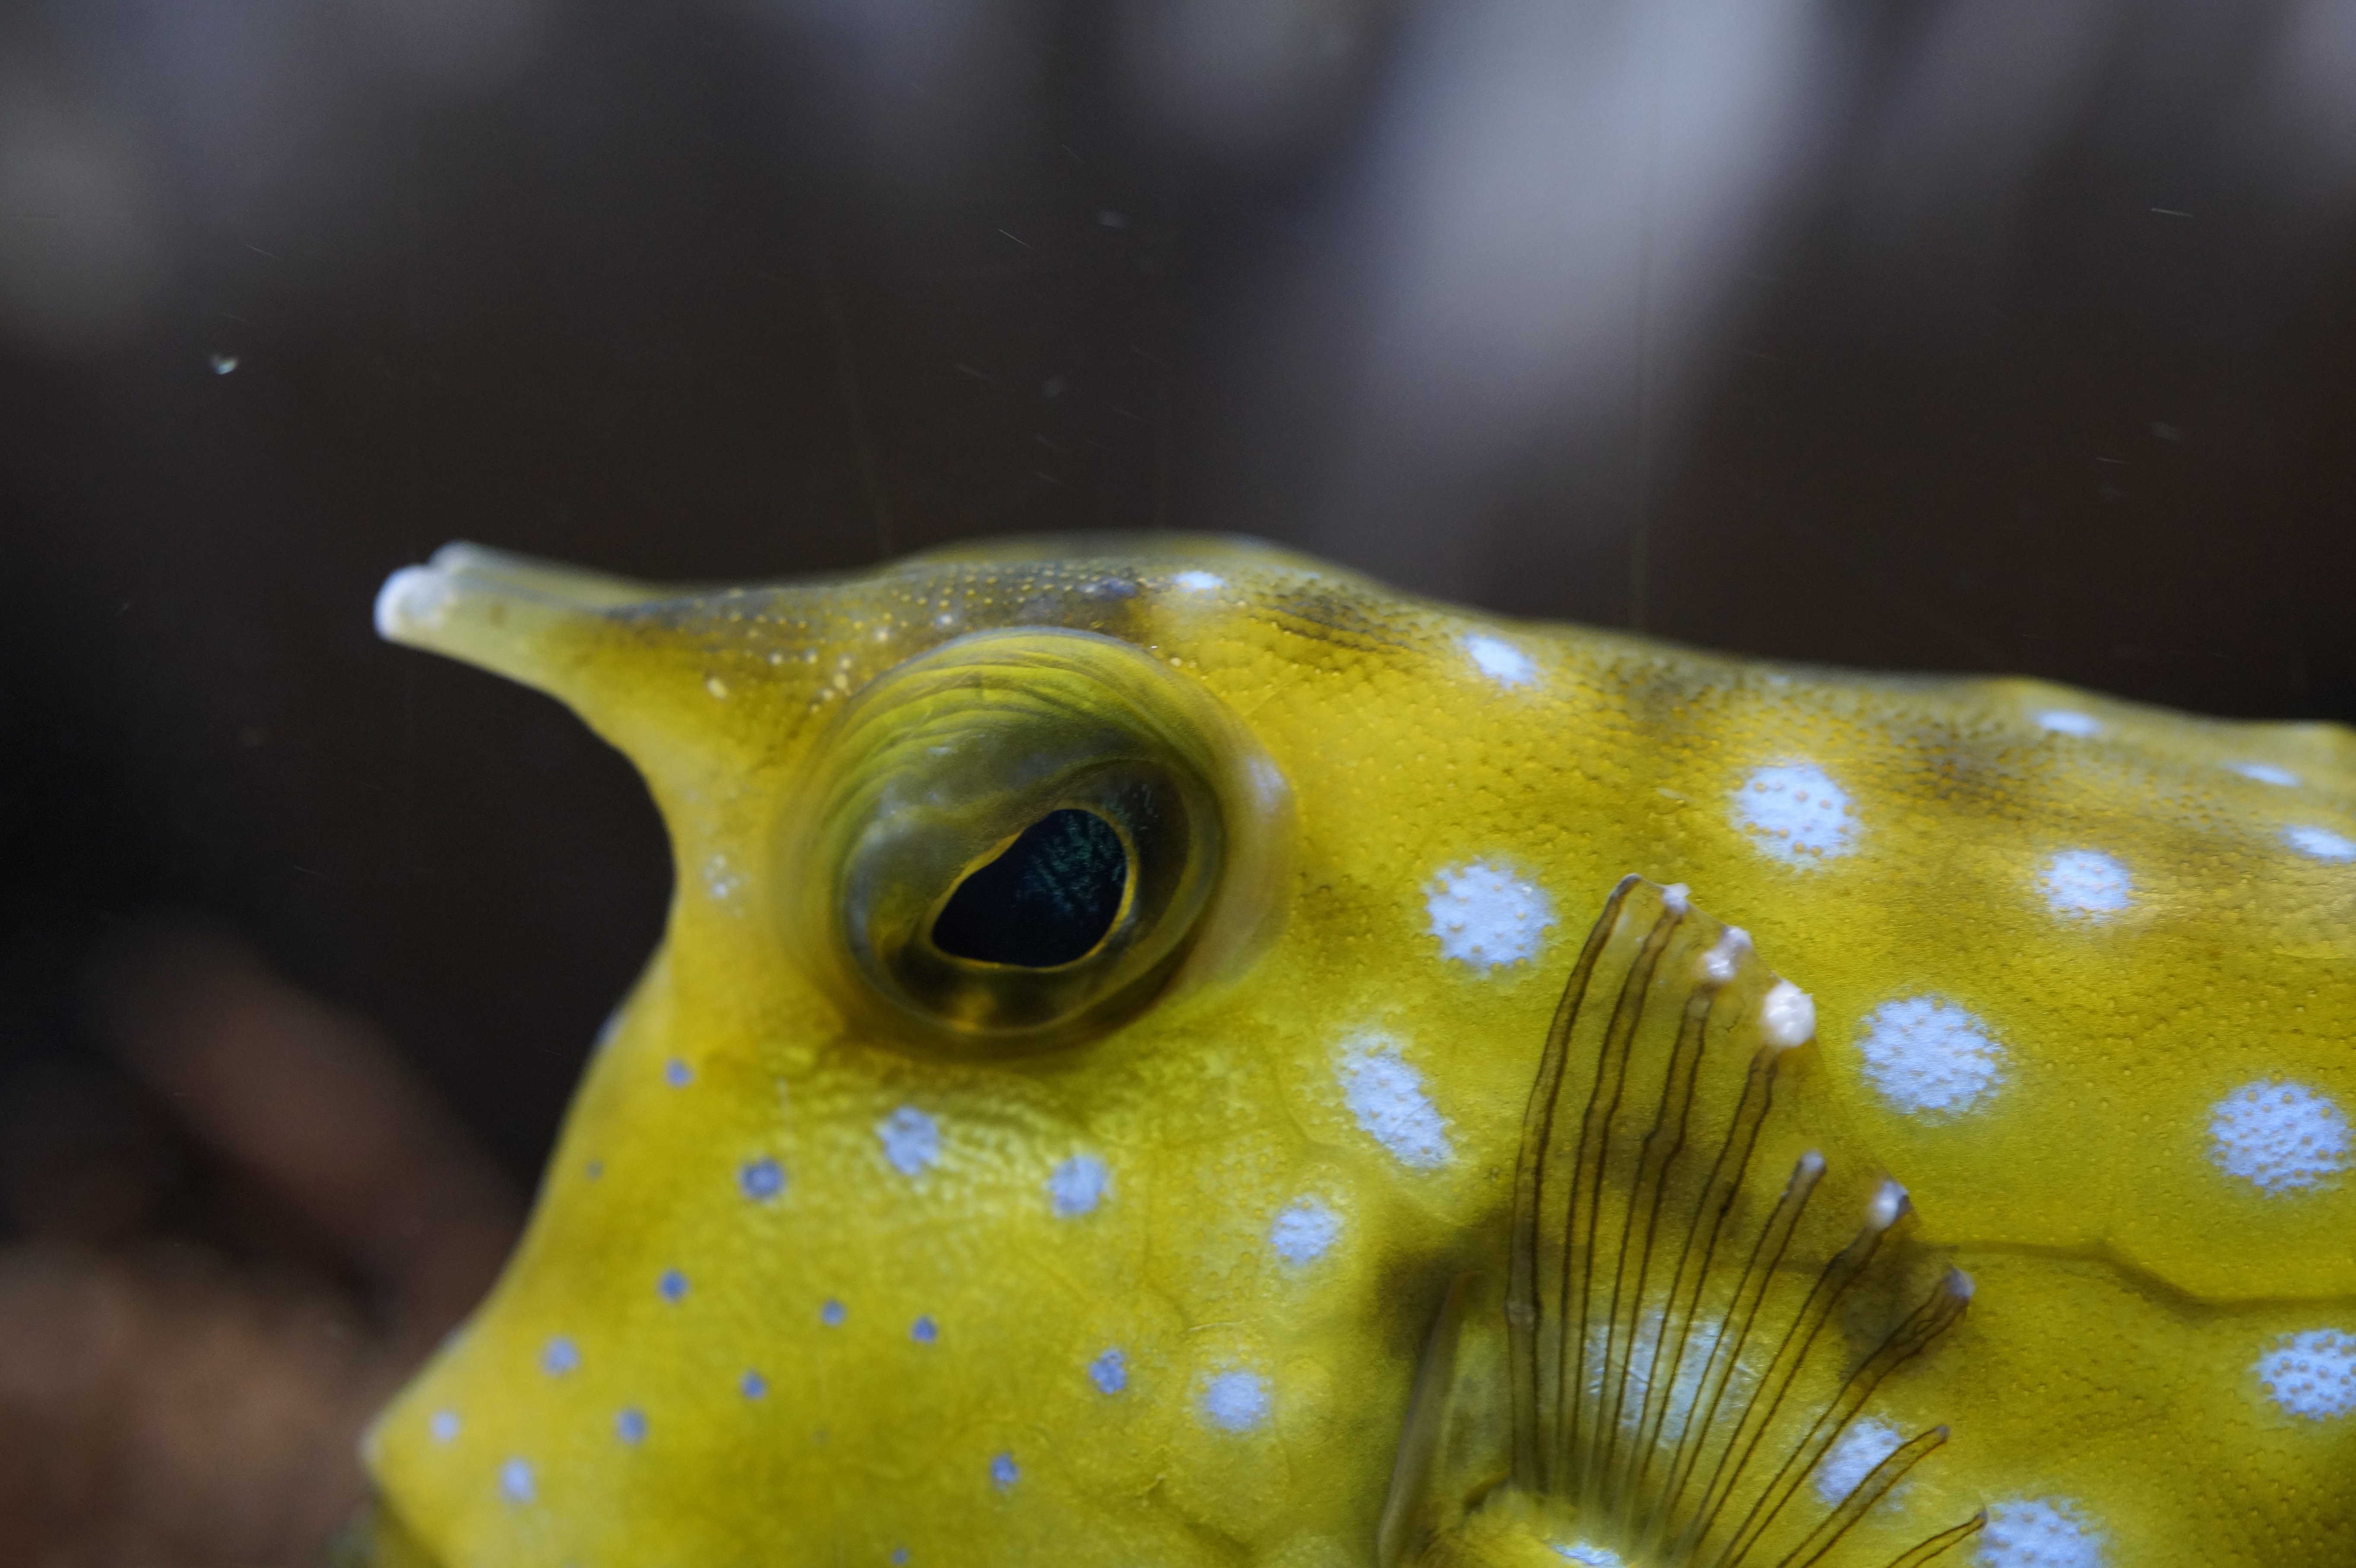
sea, water, ocean, animal, wildlife, underwater, swim, green, biology, amphibian, yellow, fish, close, fauna, sea animal, coral reef, reef, close up, face, aquarium, eye, head, exotic, exot, underwater world, meeresbewohner, macro photography, retired, forehead, water creature, marine biology, pomacentridae, pomacanthidae, boxfish